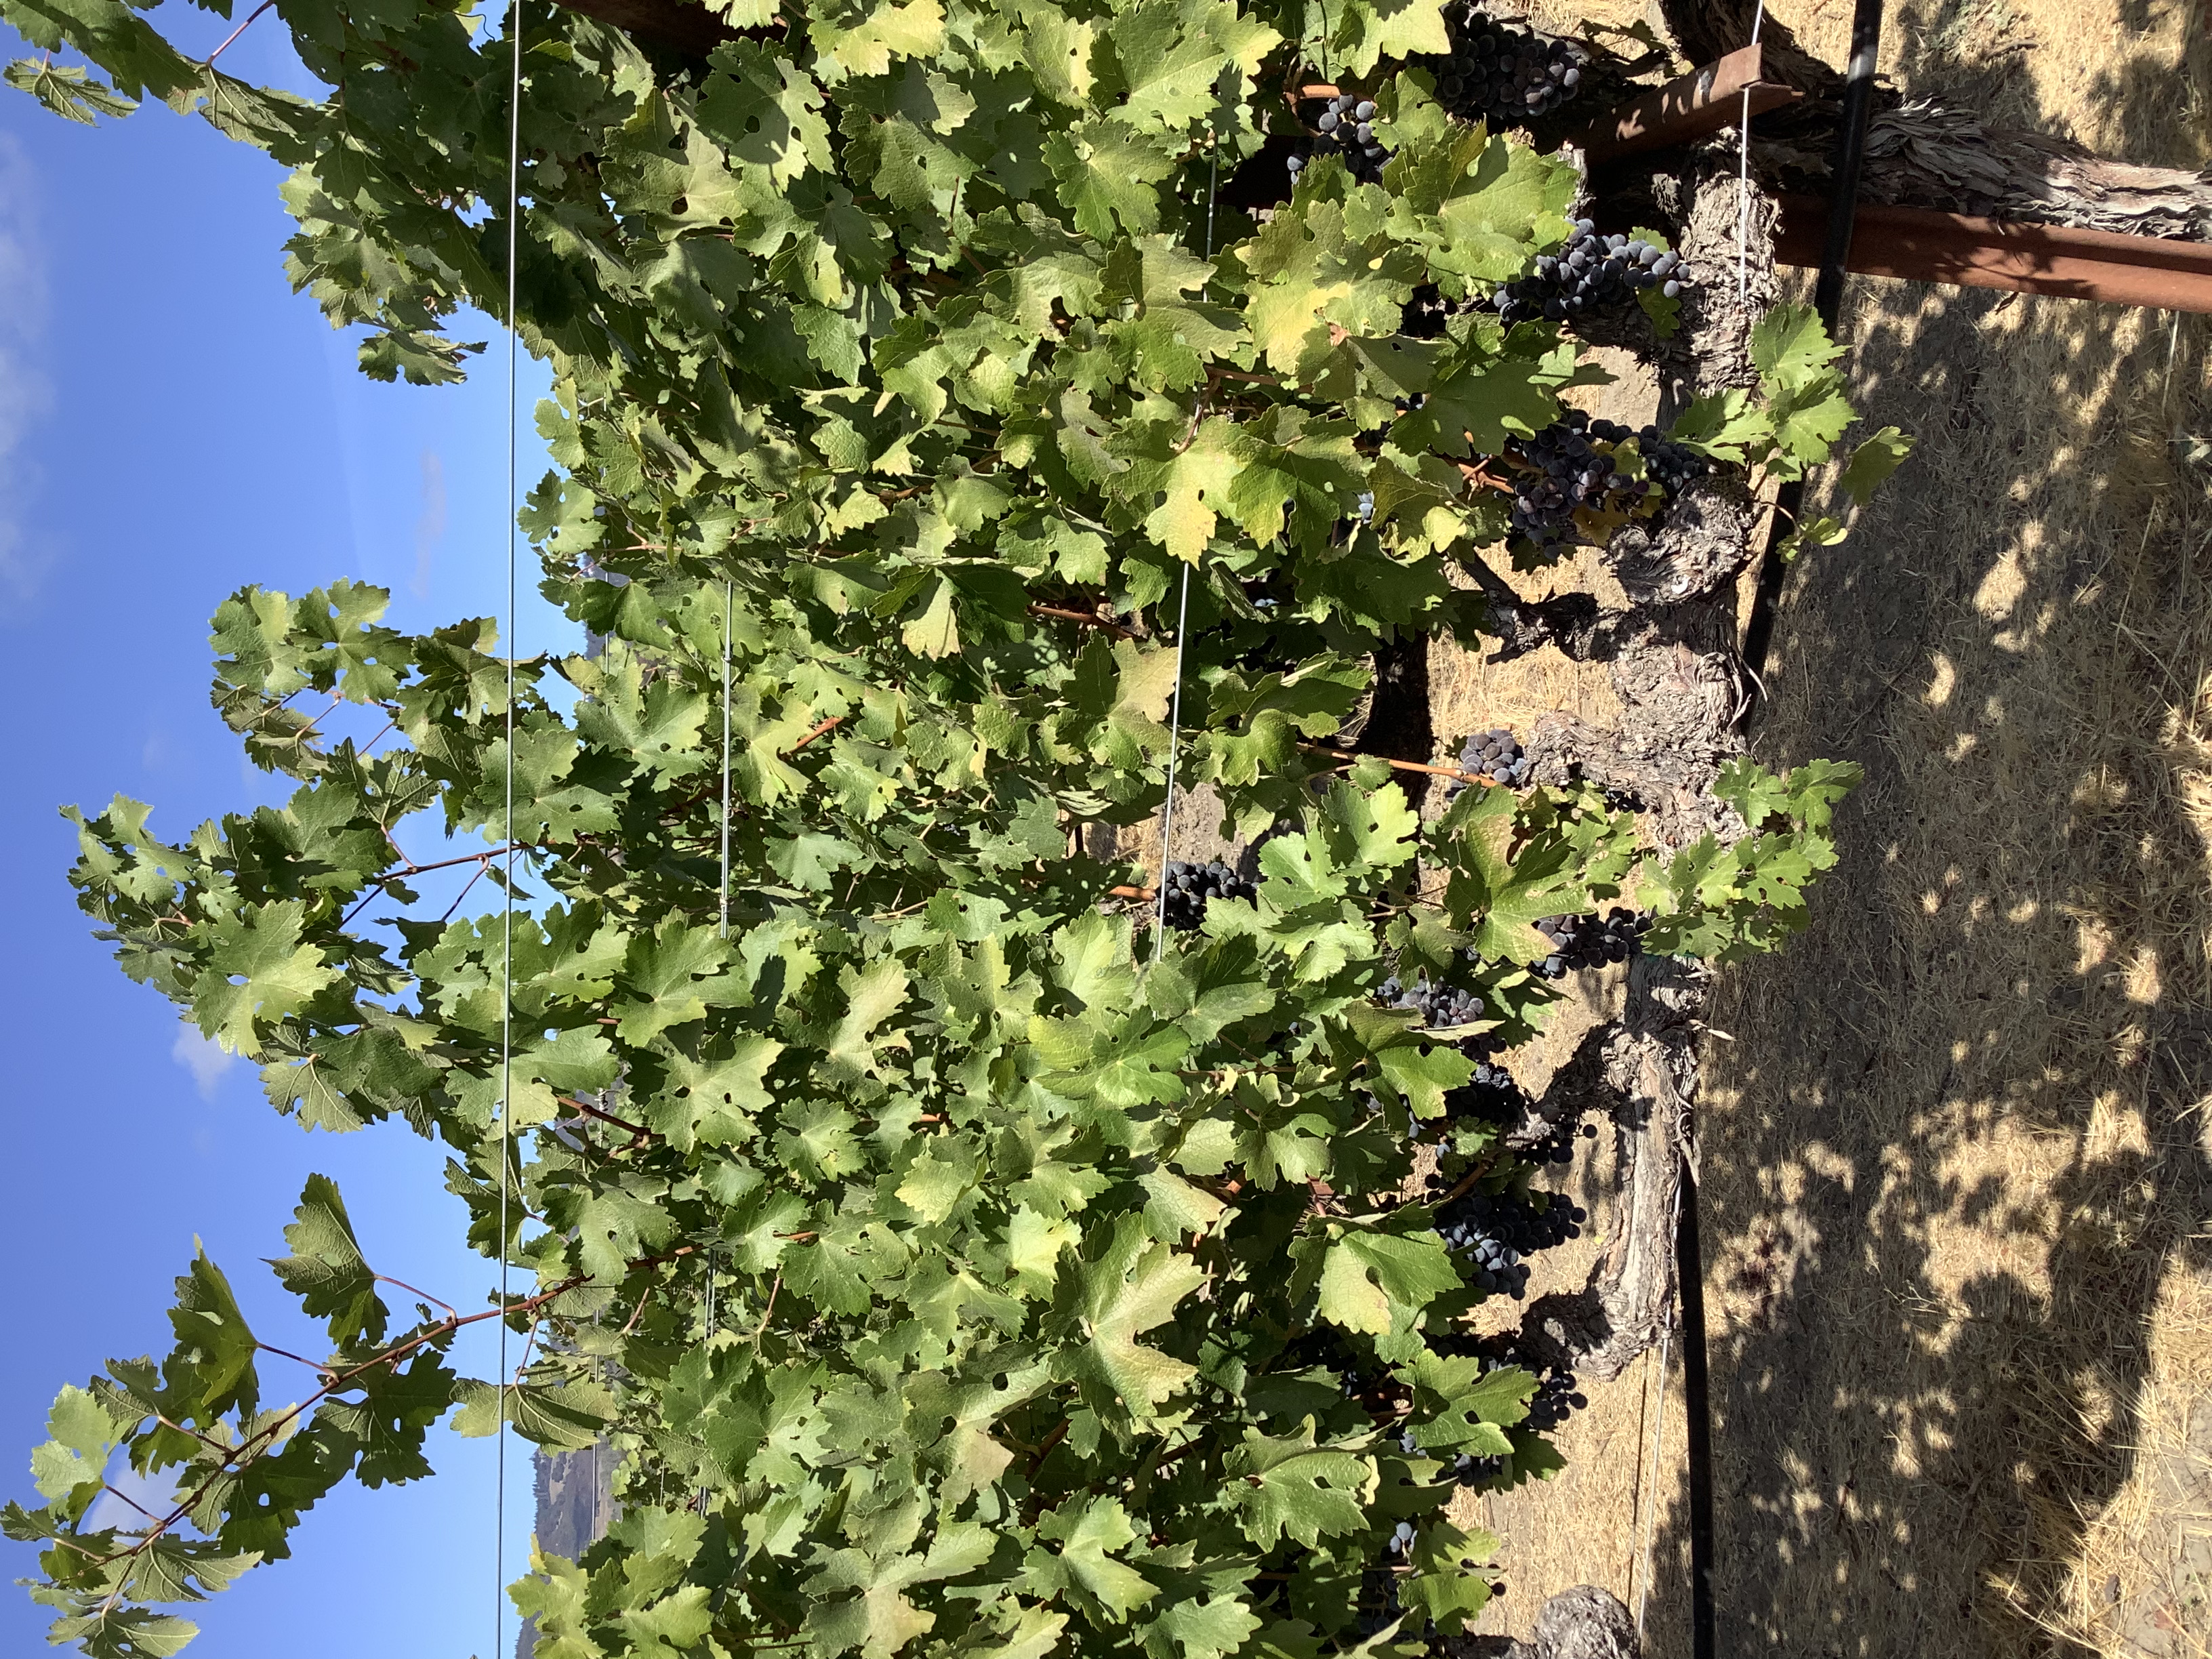
Label: No Virus